Manoj Bajpayee

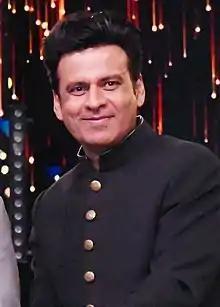
Bajpayee in 2021

Manoj Bajpayee (born 23 April 1969), also transliterated as Manoj Bajpai, is an Indian actor who predominantly works in Hindi cinema. He is the recipient of numerous accolades including four National Film Awards, four Filmfare Awards, and two Asia Pacific Screen Awards. In 2019, he was awarded the Padma Shri.